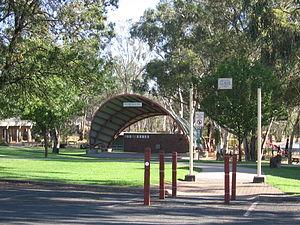
Moama est une ville de la Riverina, sur le Murray, en Nouvelle-Galles du Sud. Elle est située à 800 km de Sydney. La ville est reliée par un pont à sa ville jumelle Echuca, dans l'État de Victoria, à 232 km de Melbourne.